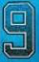
Number: 9